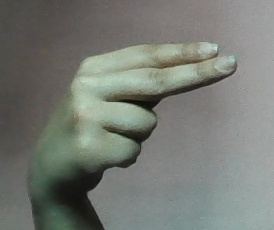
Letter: ain